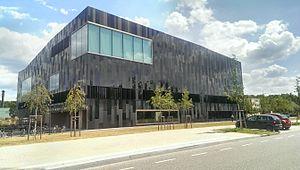
La bibliothèque universitaire de Potsdam est la bibliothèque d’étude de l’Université de Potsdam et de recherche de la plus importante du Land de Brandebourg. Centre d’information et de documentation de l’Université de Potsdam, elle fournit sa clientèle d’enseignants-chercheurs et d’étudiants en ressources documentaires variées. Elle accueille d’une manière générale les publics des Länder de Berlin et de Brandebourg, en particulier les membres d'autres établissements d’enseignement supérieur et d'instituts de recherche extra-universitaire de la région.